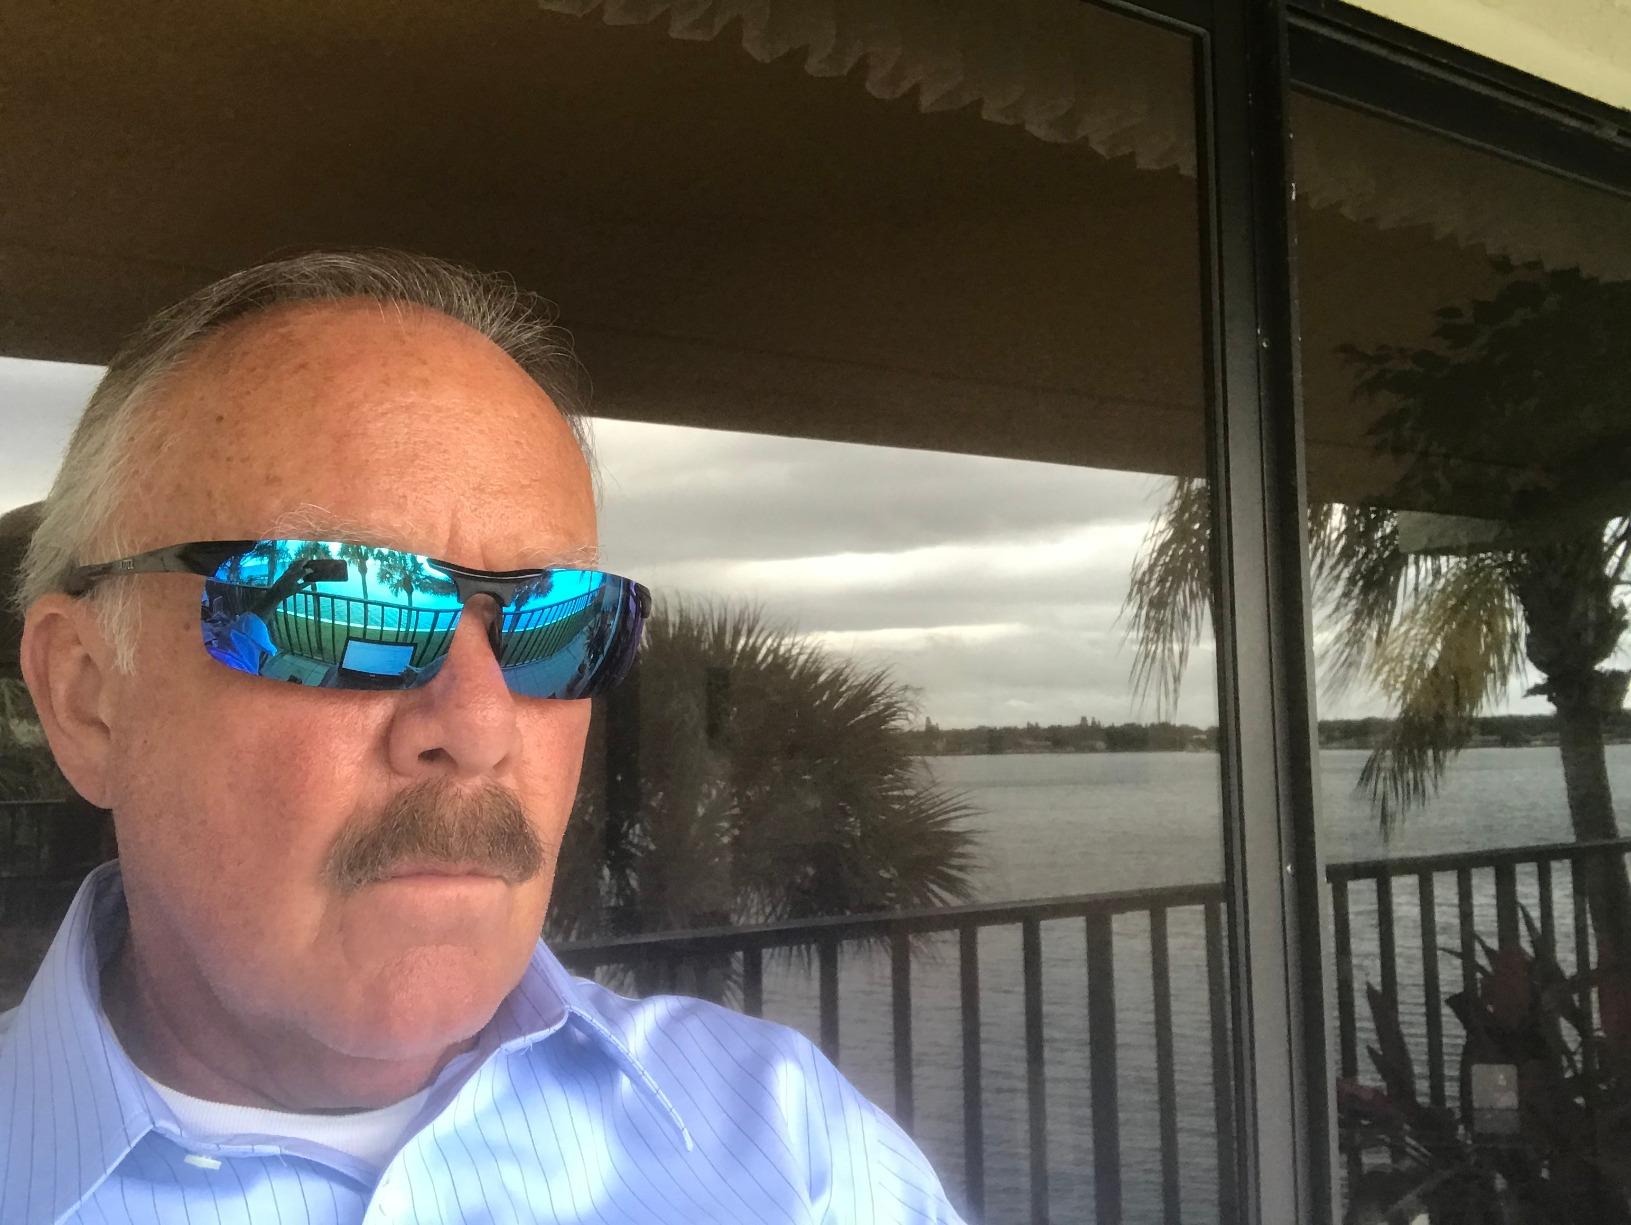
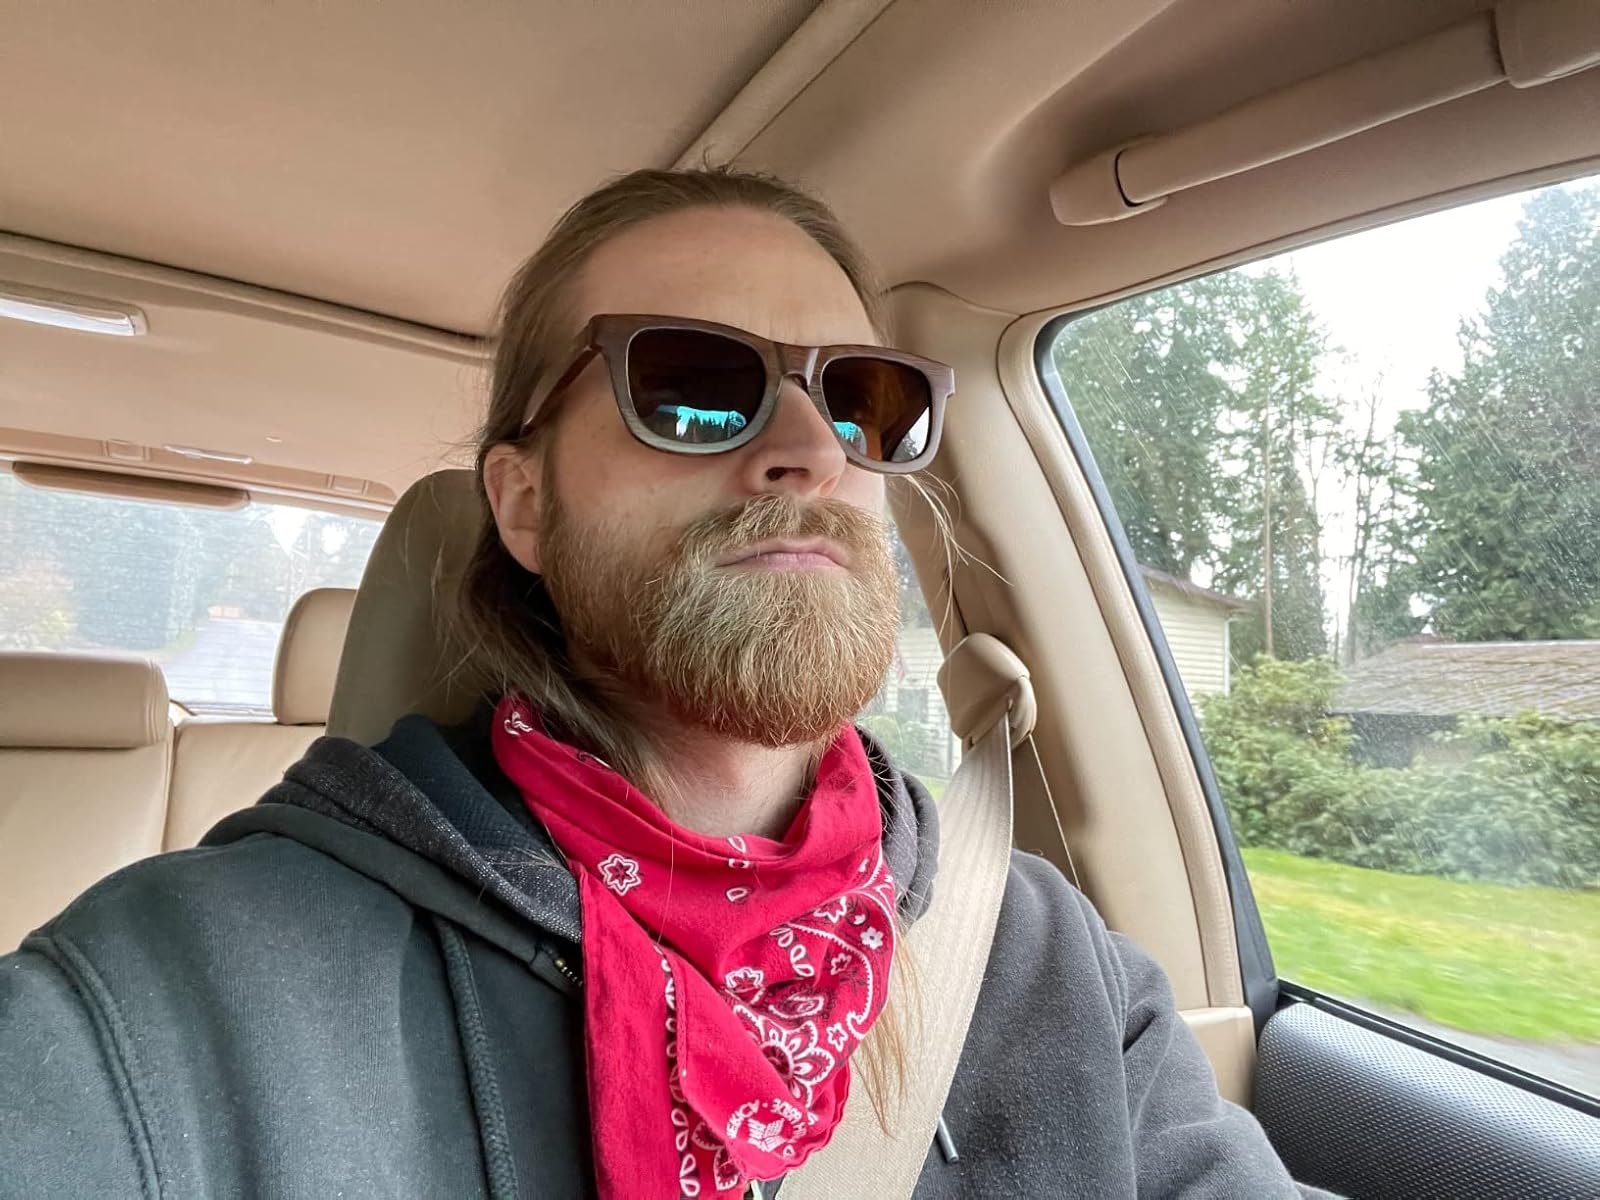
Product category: accessories_sunglasses
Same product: no